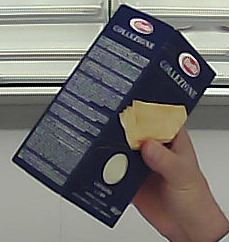
Product: barilla_lasagne